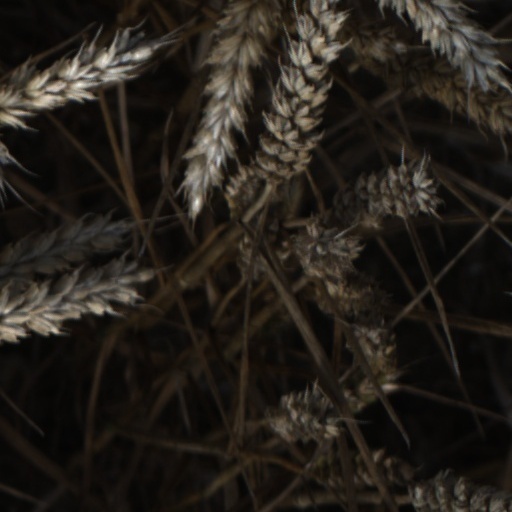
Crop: wheat